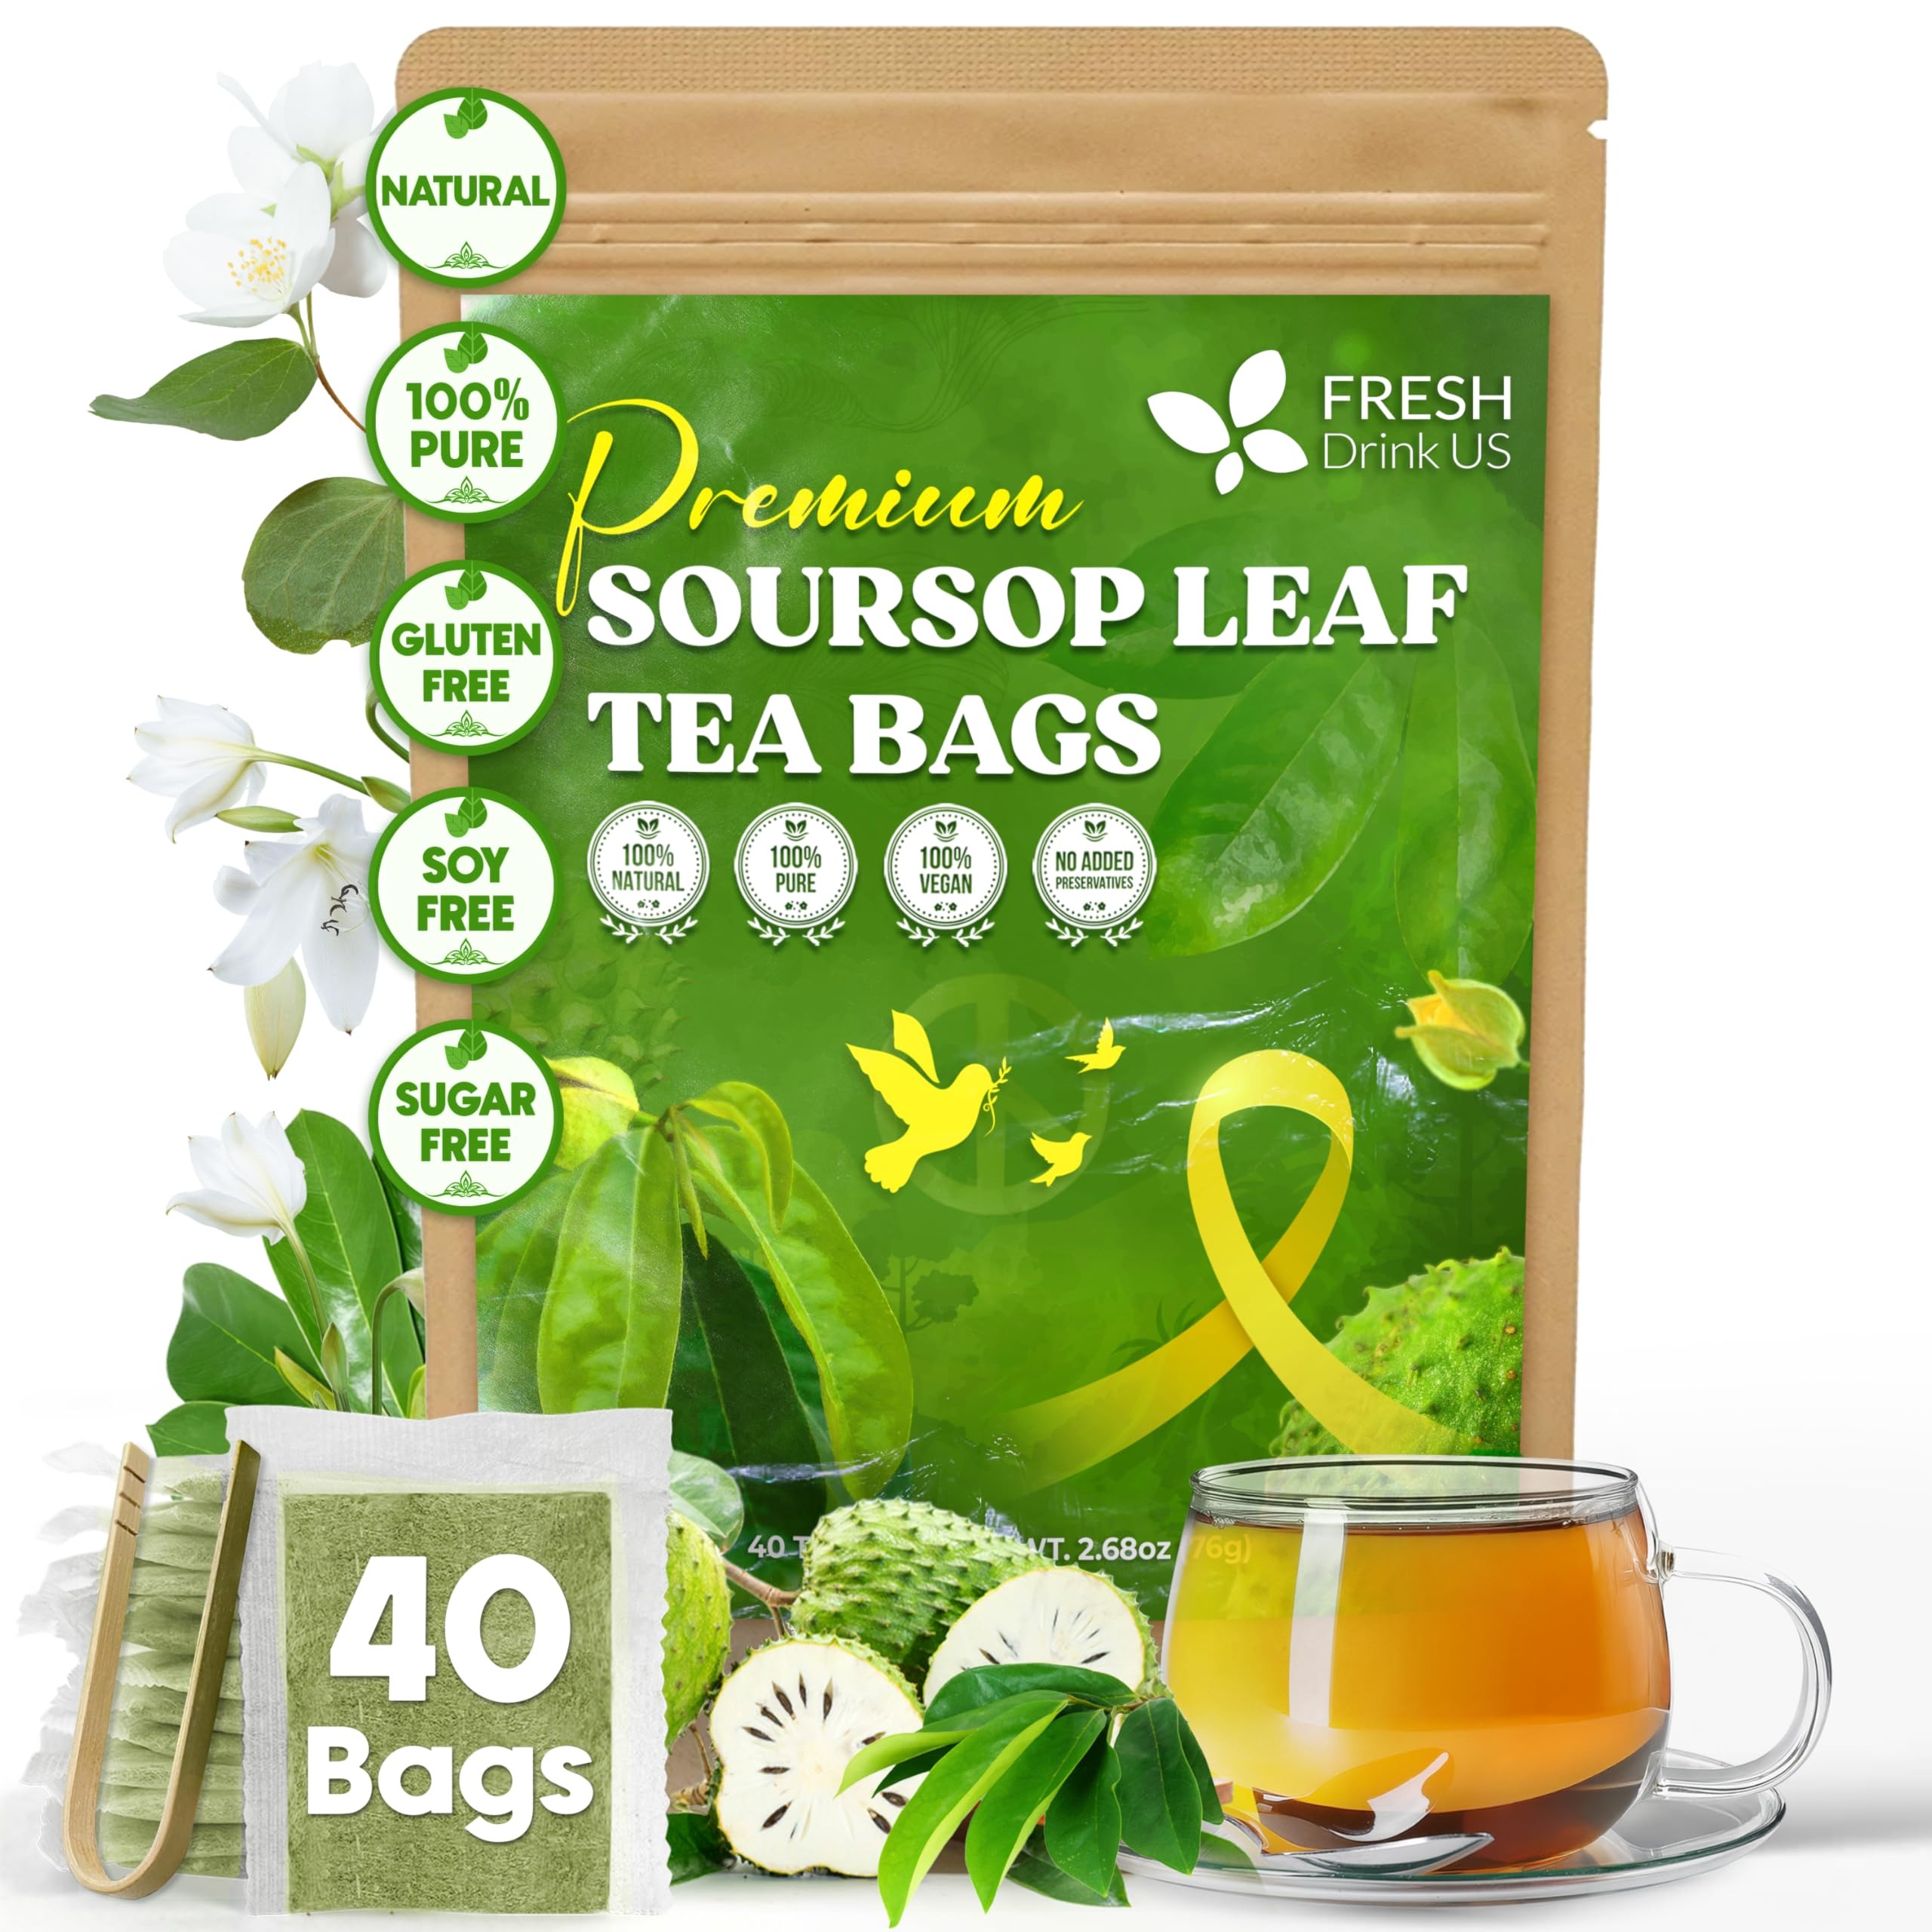
Item Name: 40 Premium Soursop Graviola Leaf Tea Bags, 100% Natural and Pure from Soursop Leaves, Handmade, Made With Natural Materials-Corn Fiber Tea Bag, Sugar/Caffeine/Gluten Free, Hoja Guanabana Tea
Bullet Point 1: ☘️ 100% NATURAL AND PREMIUM SOURSOP LEAF TEA BAGS: Grown naturally in our large farm in the countryside, handmade by local. Never been treated/ sprayed with any chemicals, free from pollution. Non GMO -100% Pure Soursop leaf Tea Bags
Bullet Point 2: ☘️ HANDMADE 100% TO KEEP REAL FLAVOR: Freshly harvest the best soursop graviola leaves in the decent time, dry them carefully with controlled temperature, then grind them to be great size for tea bags. A truly great way to keep stunning color, offers a soothing herbal infusion with a pleasant, earthy flavor that supports a calming tea-drinking experience.
Bullet Point 3: ☘️ 100% NATURAL NO OTHER INGREDIENTS ADDED: Sugar Free, Caffein free, Vegan, Non-GMO, Gluten Free, Heavy metal and radiation free. No artificial flavors and colors added
Bullet Point 4: ☘️ MADE WITH NATURAL MATERIALS-CORN FIBER TEA BAG: It made from it has silky luster and great touch feeling. It has good heat resistance and is resistant to ultraviolet ray, of good edibility, without any negative effect to the human body
Bullet Point 5: ☘️ RELAXING AND SOOTHING: Experience a calming and stress-relieving effect with each sip of Soursop Leaf Tea. This naturally caffeine-free herbal delivers a smooth, earthy flavor with subtle grassy and slightly sweet undertones, which can help promote relaxation and a sense of tranquility. Embrace the gentle moments of self-care and unwind with this delightful brew.
Product Description: <p>100% Natural | Caffeine-Free &amp; Sugar-Free</p> <p>Single Ingredient | No Fillers | Pure &amp; Simple Soursop Tea</p> <p>We are devoted to sharing our passion for natural health.</p> <p>Explore our selection of herbal teas and start your journey to a natural lifestyle</p>
Value: 40.0
Unit: Count

Price: 14.39